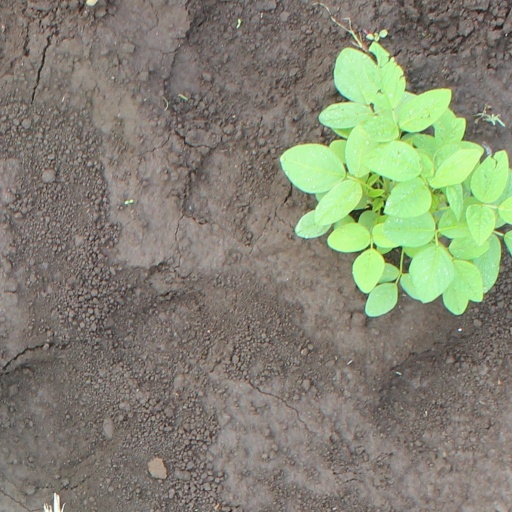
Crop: soybean